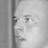
Emotion: surprise